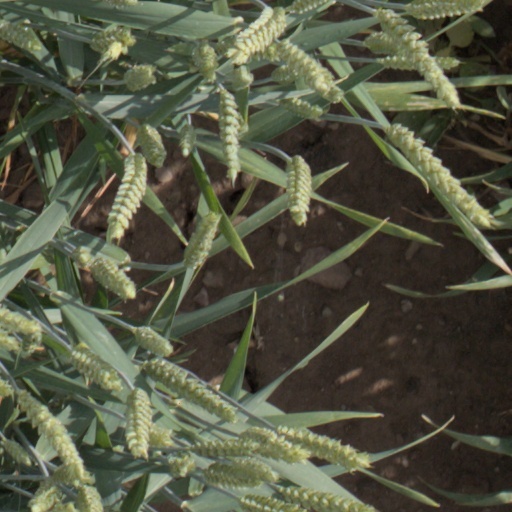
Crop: wheat